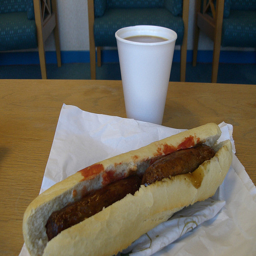
A hot dog and a glass of coffee are kept on the table.
A hot dog sitting on top of a bun near a cup of coffee.
a hot dog and a cup that is on a table
A table that has a long bread roll with two sausages in it and a white styrofoam beverage cup behind it.
Two pieces of sausage on a long hoagie bun with a beverage.